Mazandaran province

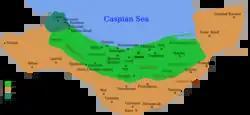
Map of the Mazandaran Alavid emirate (864-929 AD).

The Karinids claimed descent from Karin, brother of Zarmihr who was the pre-Islamic ruler under the Sasanians. Their last representative Mazyar was put to death in 839.